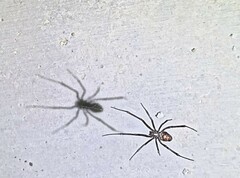
Species: Lactrodectus_hesperus